Britteny Cox

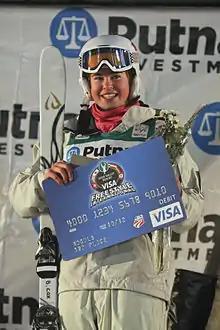
Cox in 2012

Britteny Cox (born 29 September 1994) is an Australian mogul skier. Growing up in the Victorian alpine resort of Falls Creek, Cox was born into a mogul skiing environment, with her family passionate mogul skiers.